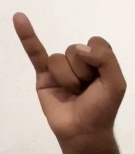
ASL sign: I